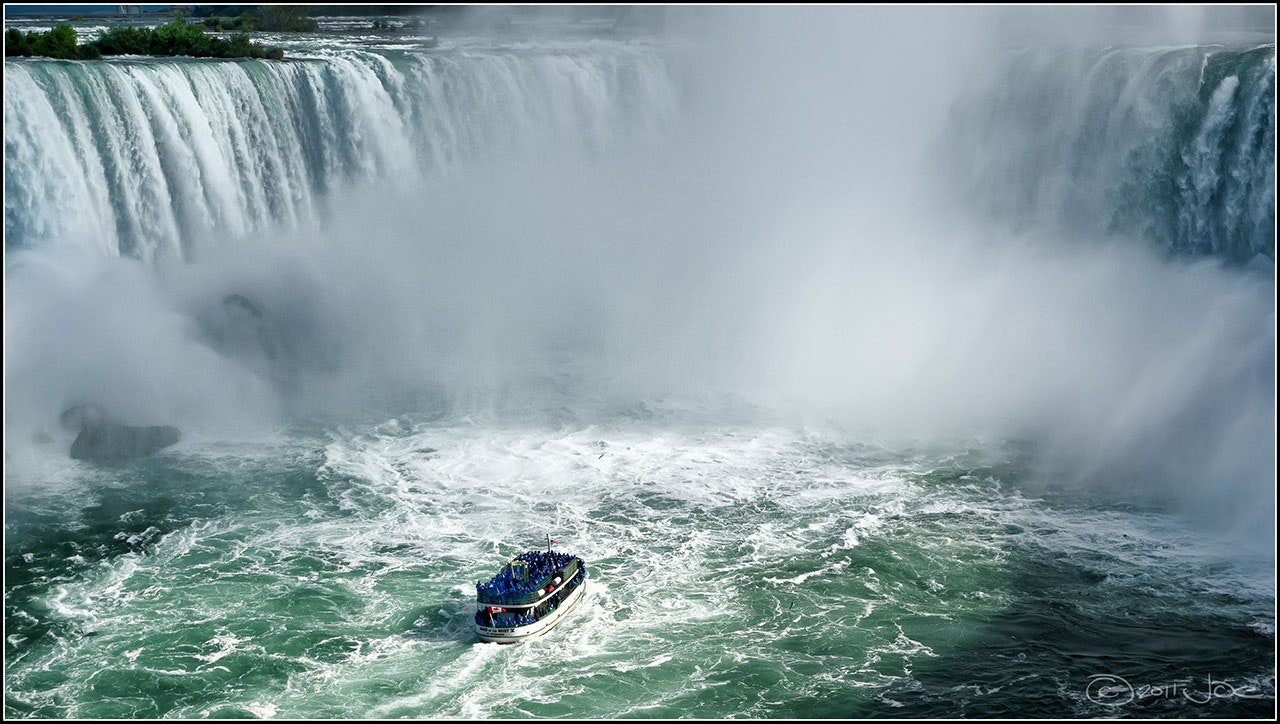
water resources, body of water, waterfall, water, nature, rapid, watercourse, natural landscape, river, water feature, wave, vehicle, geological phenomenon, chute, wind wave